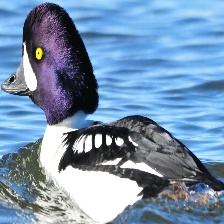
Species: BARROWS GOLDENEYE
Scientific name: BUCEPHALA ISLANDICA
ImageNet parent category: drake